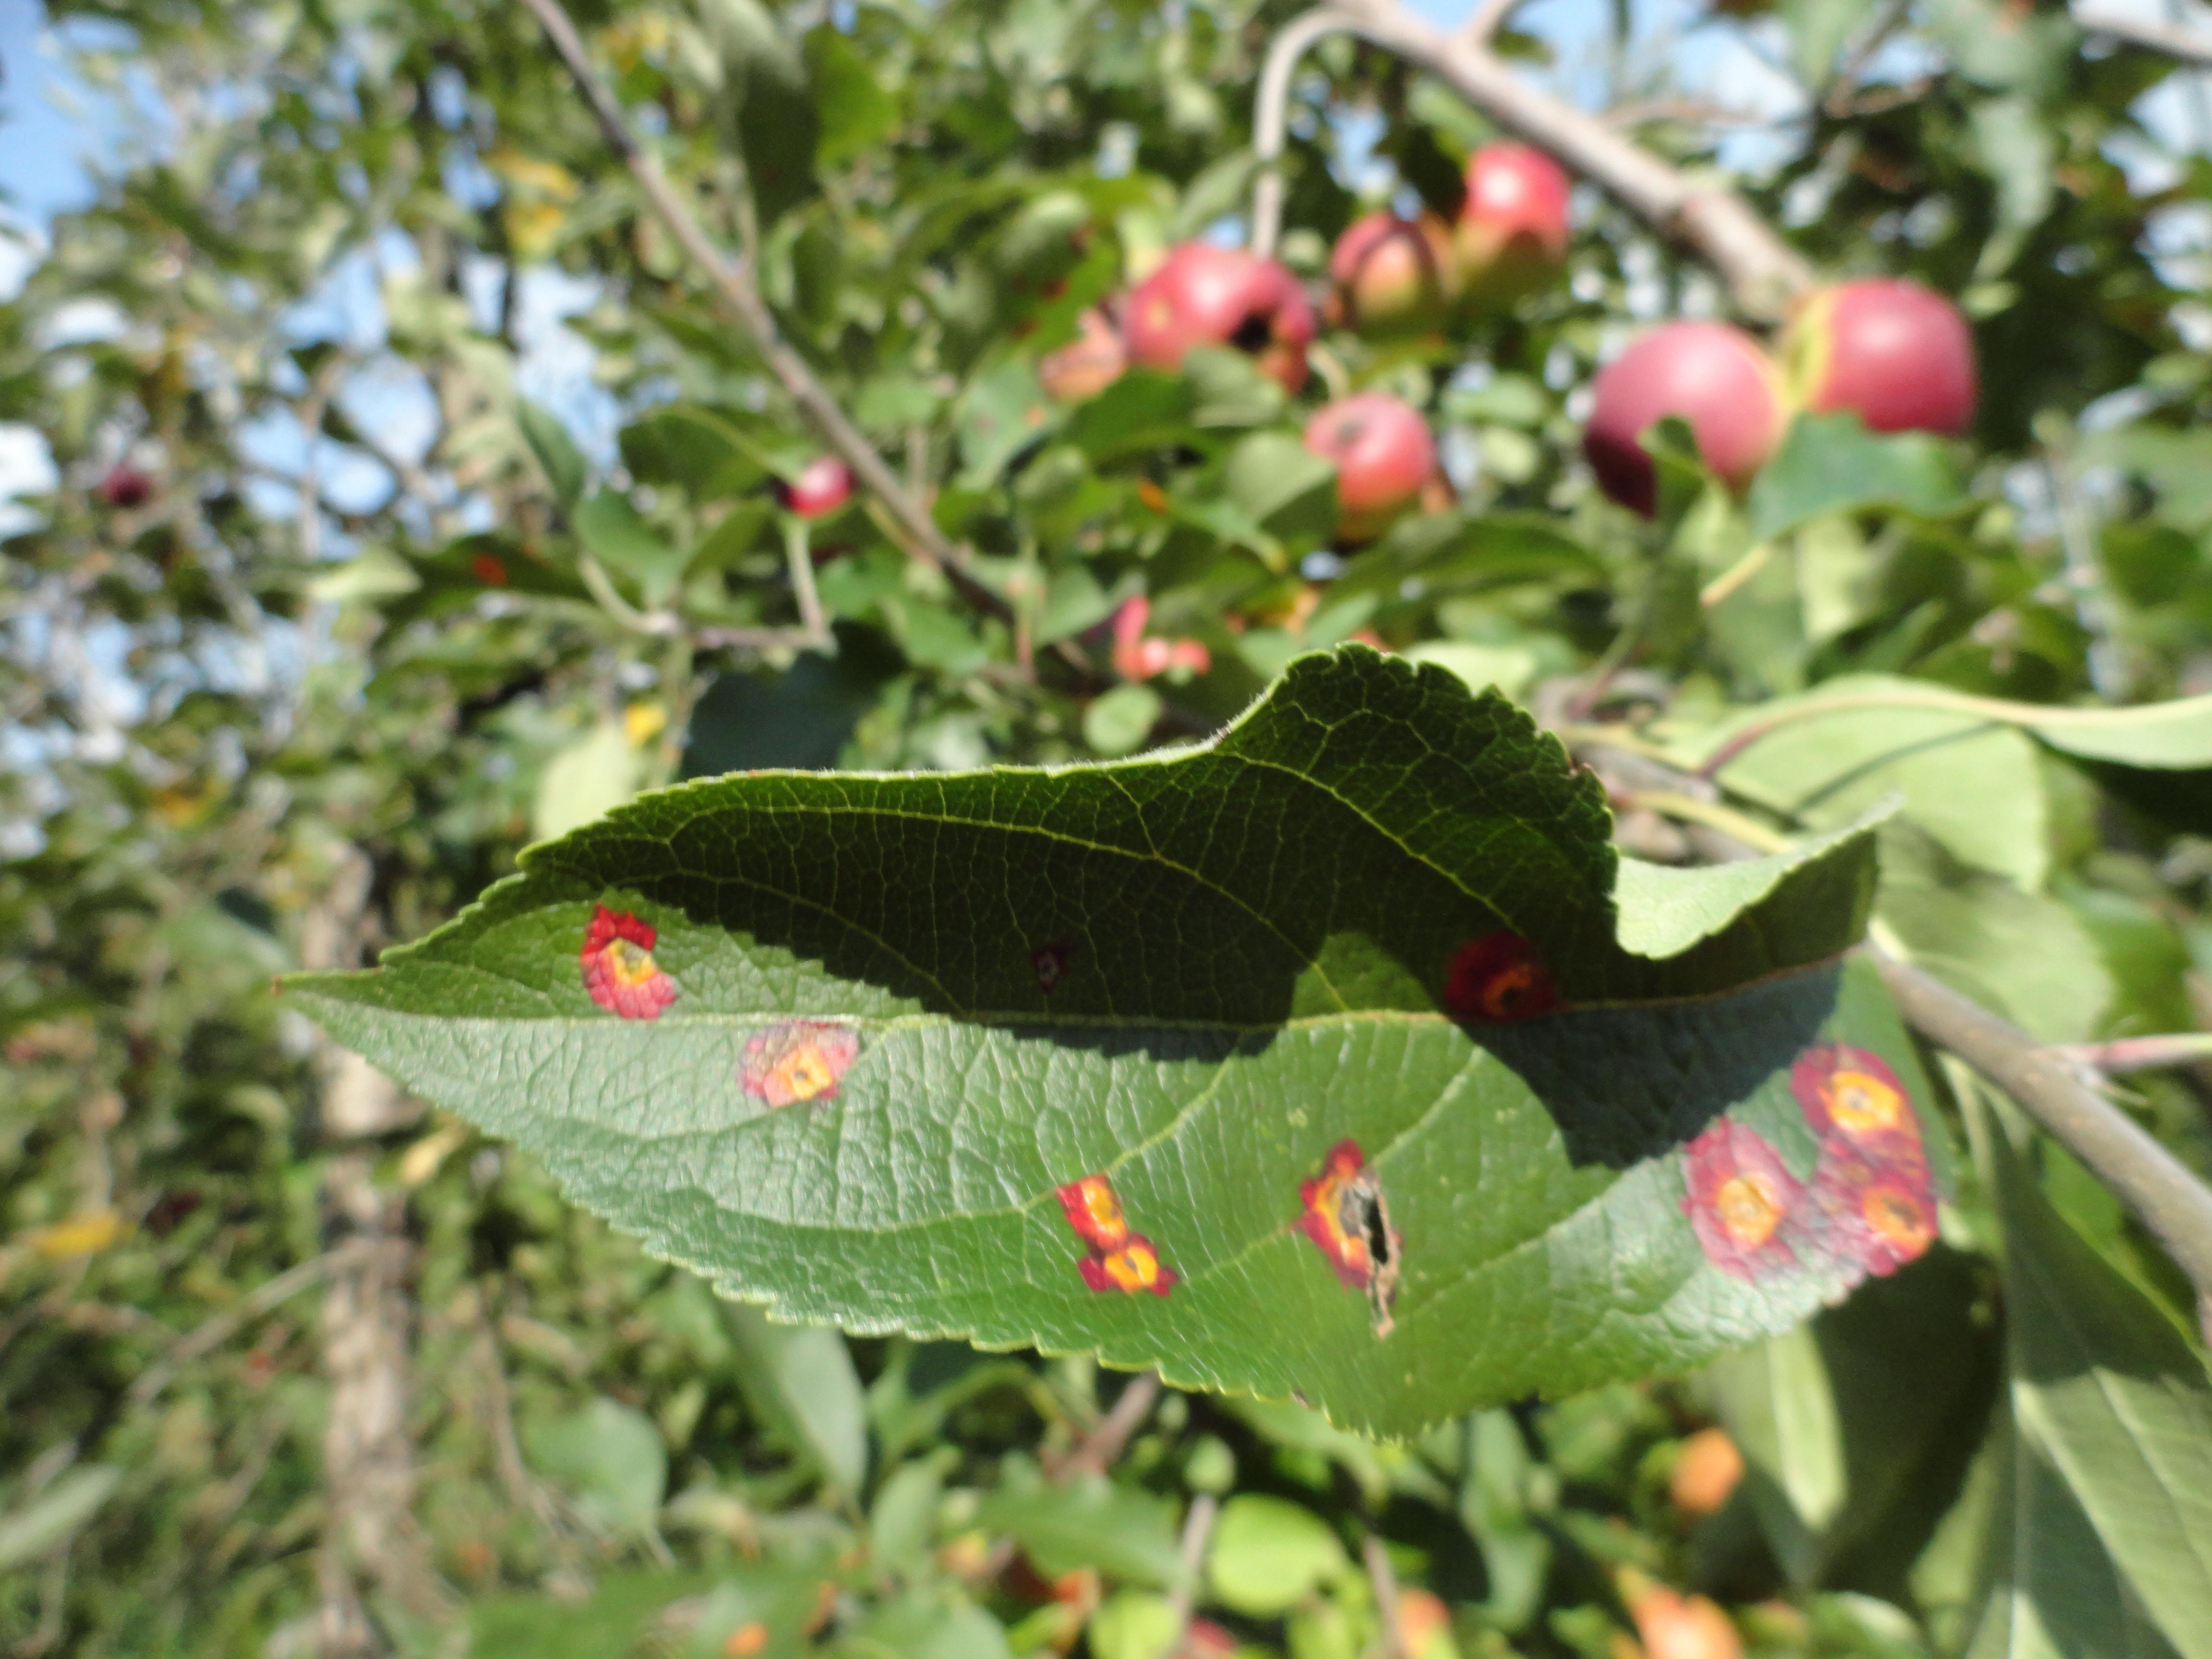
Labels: rust